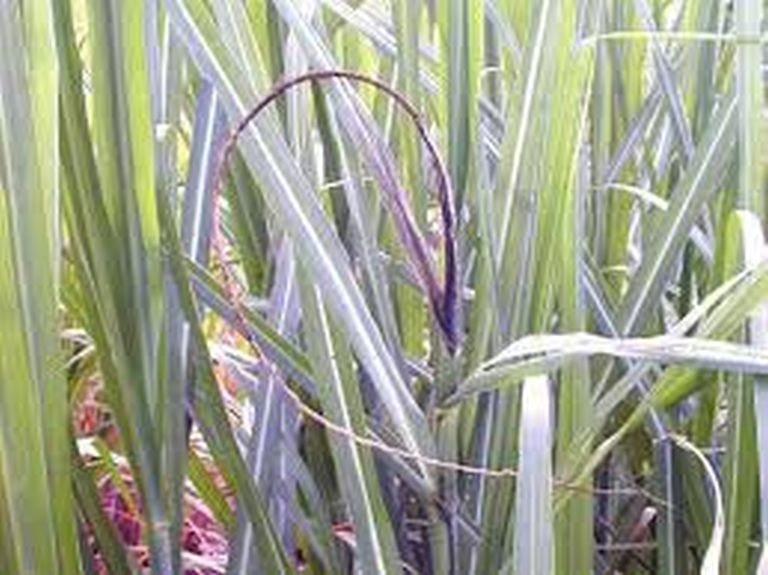
Label: Smut